College fraternities and sororities

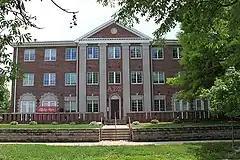
Alpha Sigma Phi chapter house at the University of Illinois Urbana-Champaign

In 1825, Kappa Alpha Society, the first fraternity to retain its social characteristic, was established at Union College in Schenectady, New York. In 1827, Sigma Phi and Delta Phi were also founded at the same institution, creating the Union Triad. The further birthing of Psi Upsilon (1833), Omicron Kappa Epsilon (1834), Chi Psi (1841), and Theta Delta Chi (1847) collectively established Union College as the Mother of Fraternities. The social fraternity Chi Phi, officially formed in 1854, traces its roots to a short-lived organization founded at Princeton University in Princeton, New Jersey in 1824 bearing the same name.